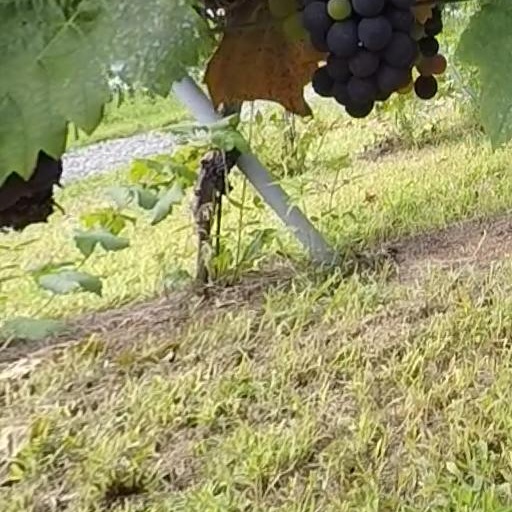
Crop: grape